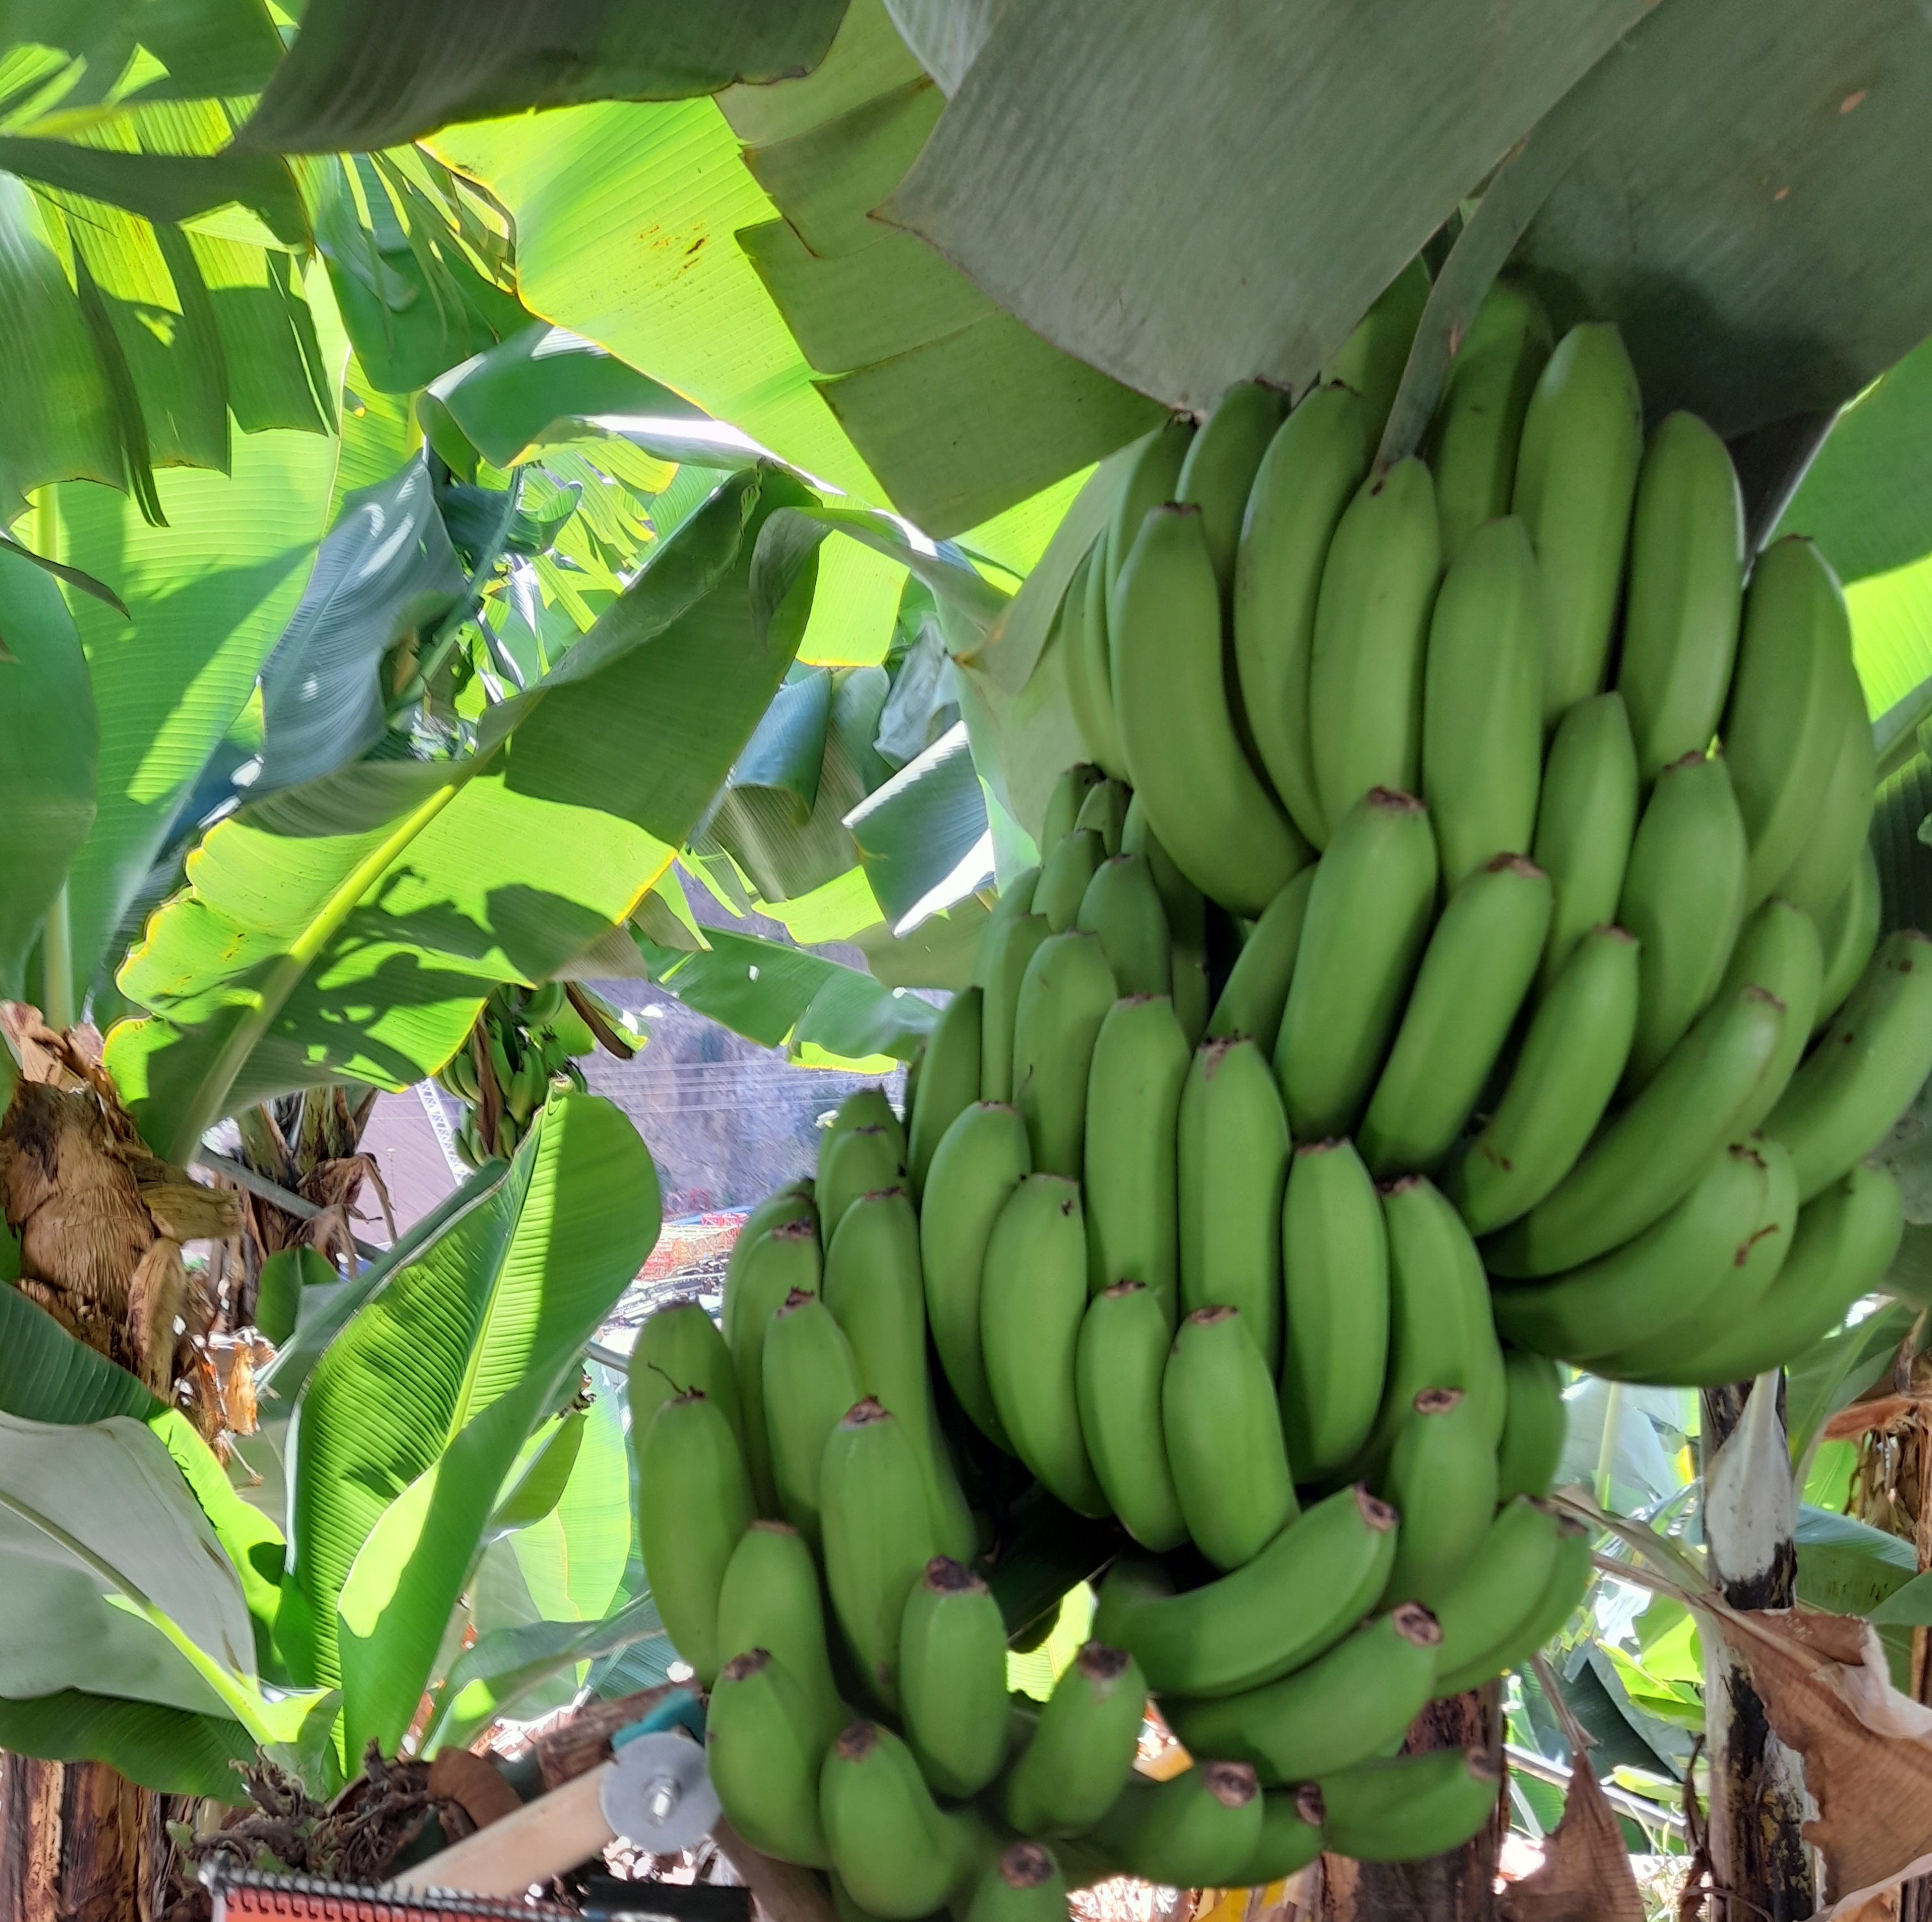
Label: Keep